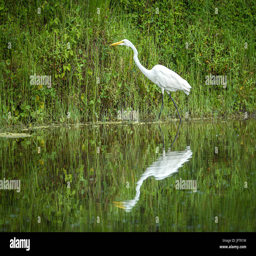
a white egret on the shore of a pond casts a reflection in calm water